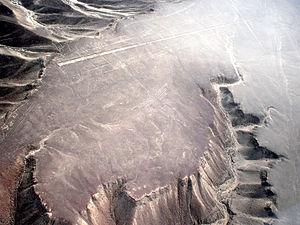
Lignes de Nazca au Pérou. Le contraste est modifié pour mettre les lignes en valeur